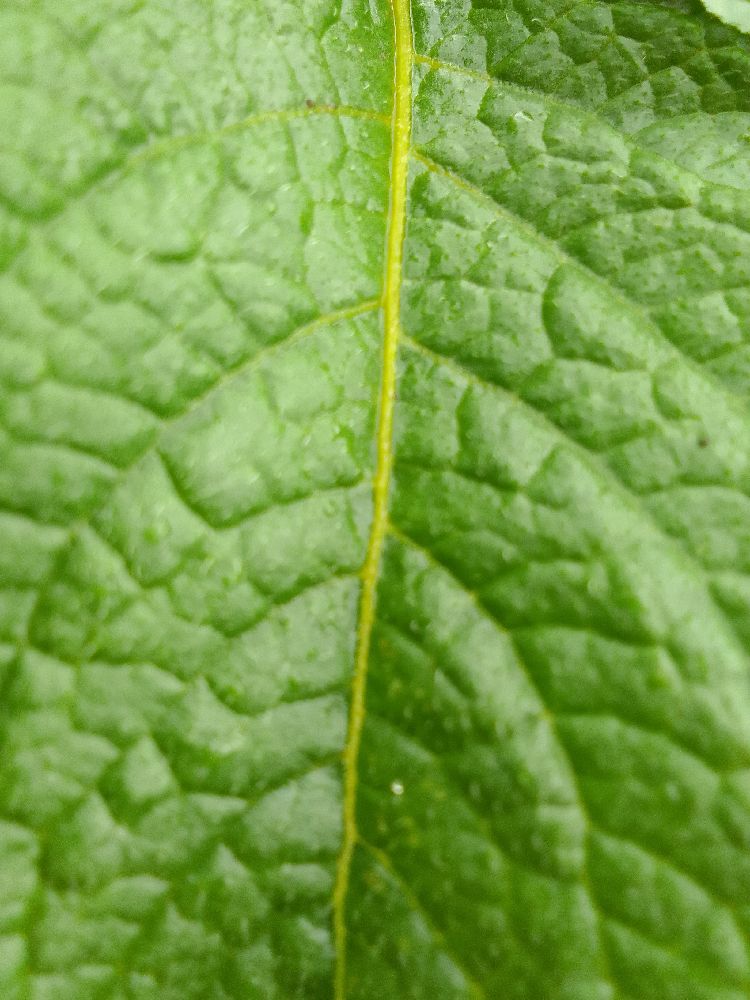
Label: Healthy